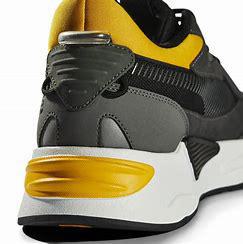
Brand: Puma
Model: Rs Z